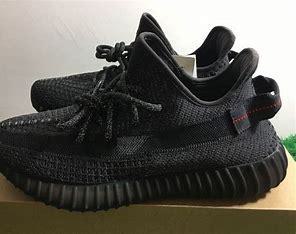
Brand: Adidas
Model: Yeezy Boost 350 V2